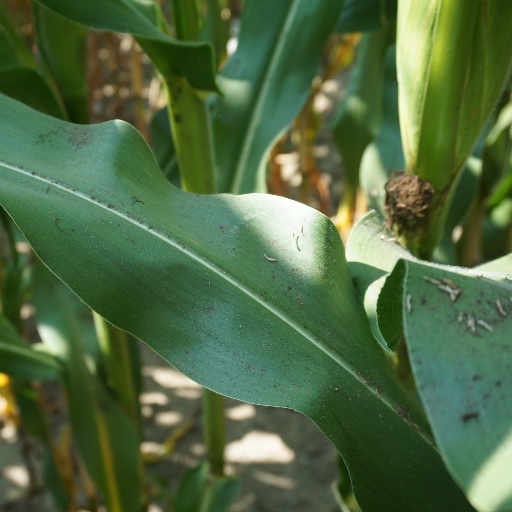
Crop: maize; corn